Campion Hall, Oxford

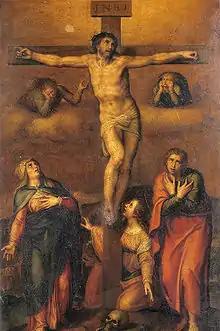
Possible Michelangelo "Crucifixion of Christ", 1540

In 2011, a painting "The Crucifixion of Jesus" which had been hanging in a hall of Campion Hall, was thought to have been a long-lost Michelangelo masterpiece worth £100 million. The painting was bought by Fr. Martin D'Arcy when he was Master of Campion Hall at a Sotheby's auction in the 1930s. Some experts argue that the painting dates from towards the end of Michelangelo's life when his eyesight was failing, so is more likely to be a painting by Marcello Venusti.